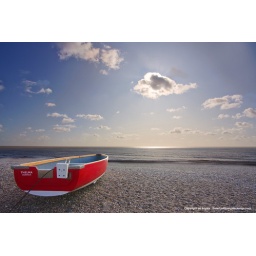
red boat on shore in dunwich